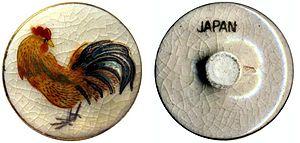
La porcelaine de Satsuma est un type de porcelaine japonaise. Né au XVIᵉ siècle à l'époque Azuchi-Momoyama, le Satsuma-yaki est toujours produit de nos jours. Bien que le terme puisse être utilisé pour désigner de nombreuses variétés de poteries, le Satsuma désigne plutôt des porcelaines couleur ivoire et ornées de dessins dorés ou polychromes.